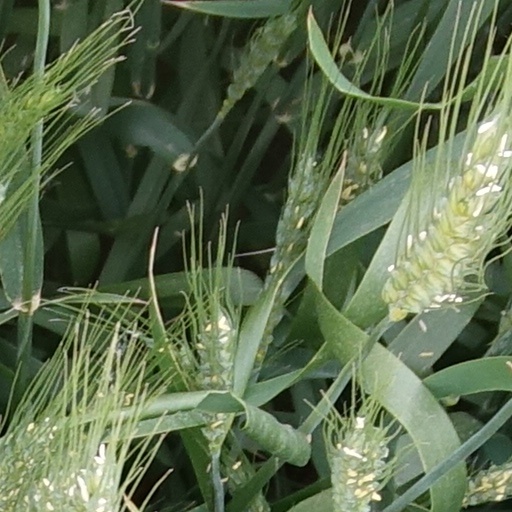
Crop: wheat